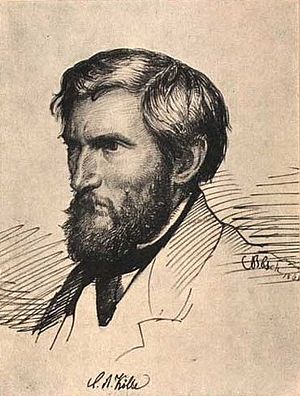
C.A. Kølle
C.A. Kølle tegnet af Carl Bloch 1861
Claus Anton Kølle var en dansk landskabsmaler.